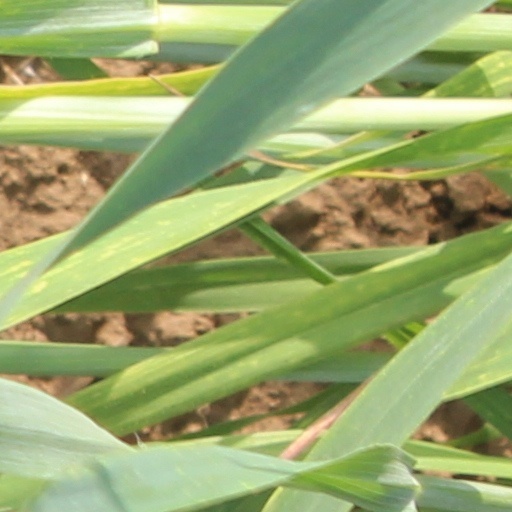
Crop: wheat